Emperor flat lizard

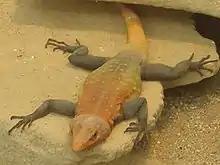
"P. imperator"

Females and juveniles are black and have three light cream stripes, which are yellow on the head, running down the lizard's back. The middle stripe is narrow and broken near the rear, and the tail is straw-colored. The throat is white, while the belly is mainly black.